Clarice Benini

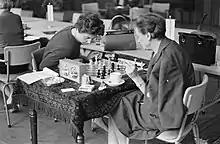
Corry Vreeken vs. Benini (Amsterdam, 1962)

Clarice Benini (8 January 1905 – 6 September 1976) was an Italian chess player. She was awarded the title International Woman Master by FIDE in 1950.